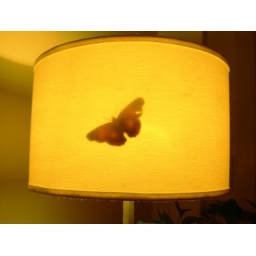
a butterfly in my house